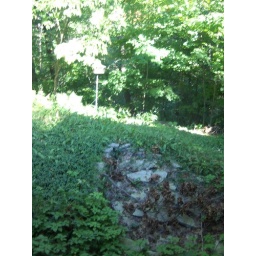
labor day weekend at the lake house in bridgman, michigan with 17 of our closest friends :D